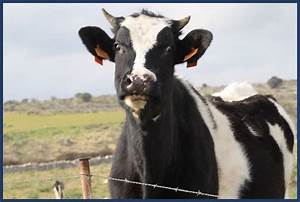
Label: cow